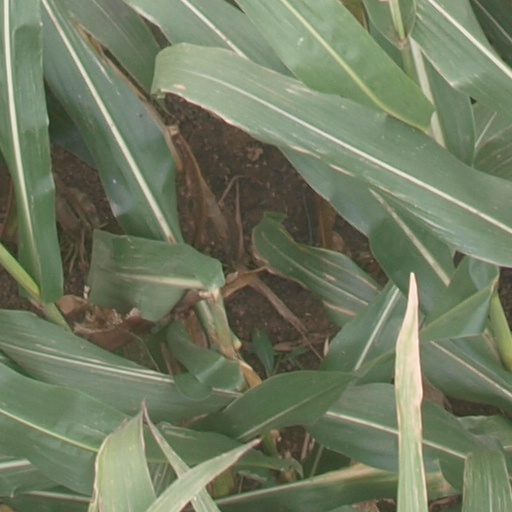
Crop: maize; corn